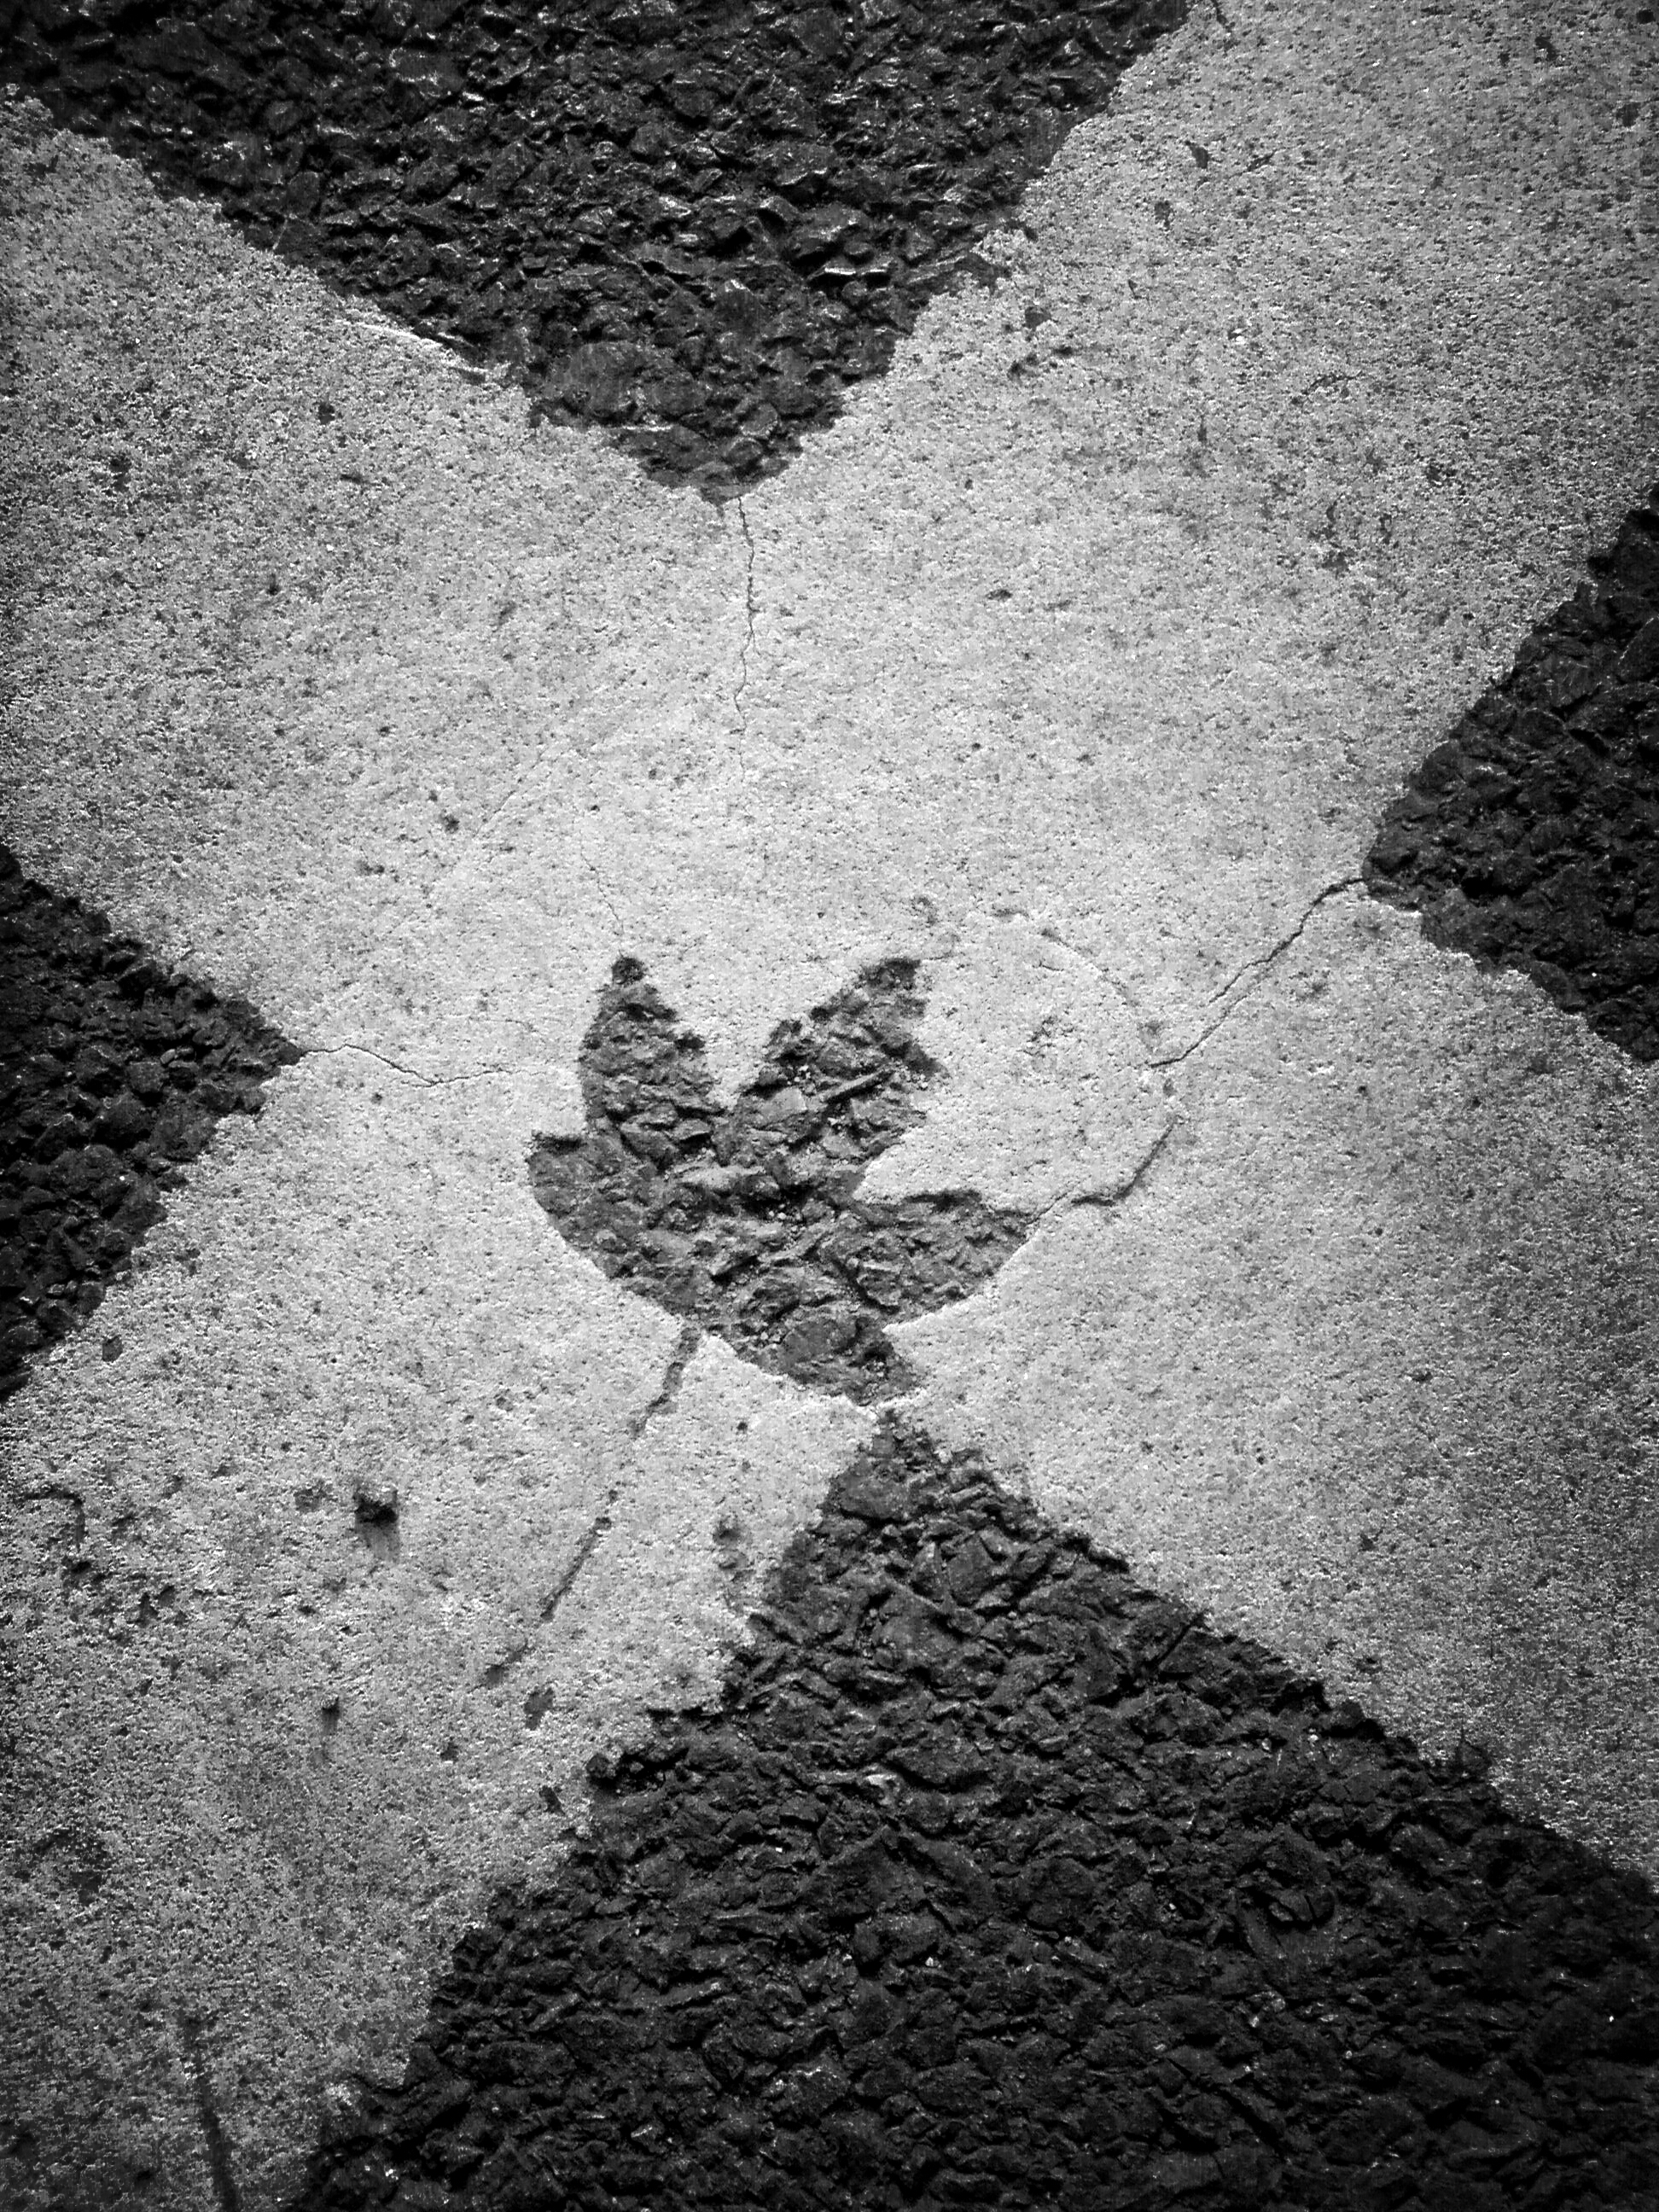
sand, rock, snow, black and white, white, texture, leaf, wall, asphalt, tarmac, line, shadow, soil, darkness, cross, black, monochrome, shape, imprint, road surface, monochrome photography